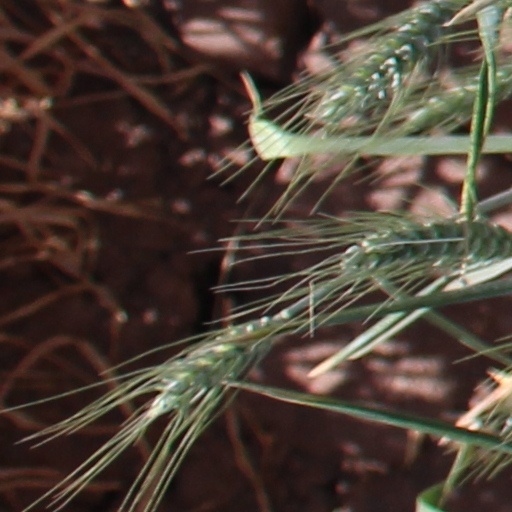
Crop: wheat